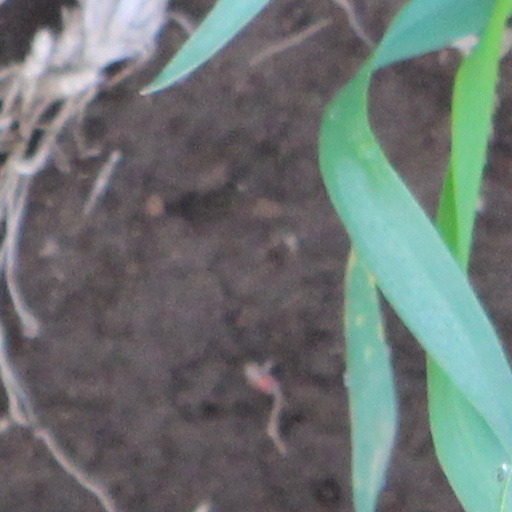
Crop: wheat